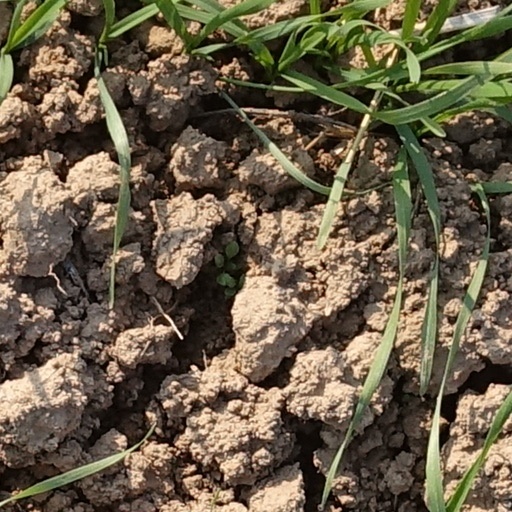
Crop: wheat